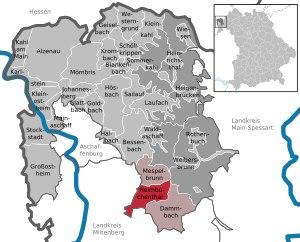
Heimbuchenthal est une commune allemande de Bavière, située dans l'arrondissement d'Aschaffenbourg et le district de Basse-Franconie.